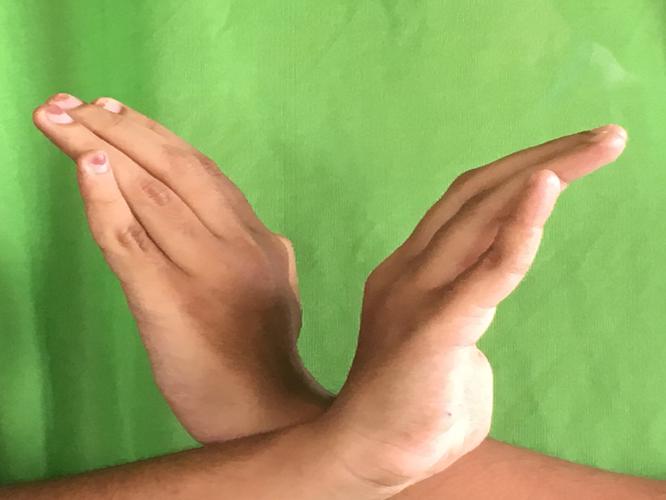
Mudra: Nagabandha
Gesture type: double_hand